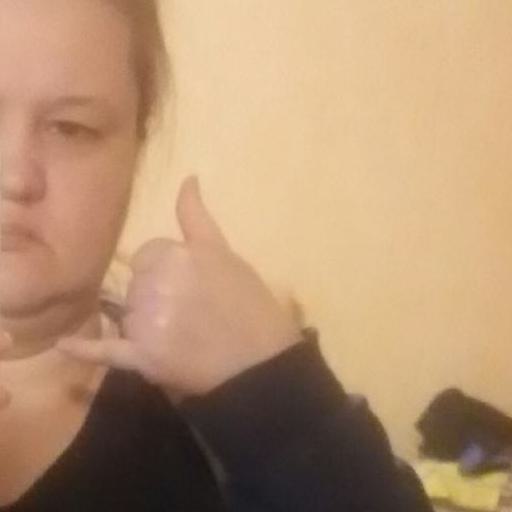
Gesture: call